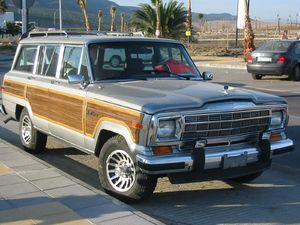
La dénomination Jeep Wagoneer concerne plusieurs modèles de SUV du constructeur automobile américain Jeep.